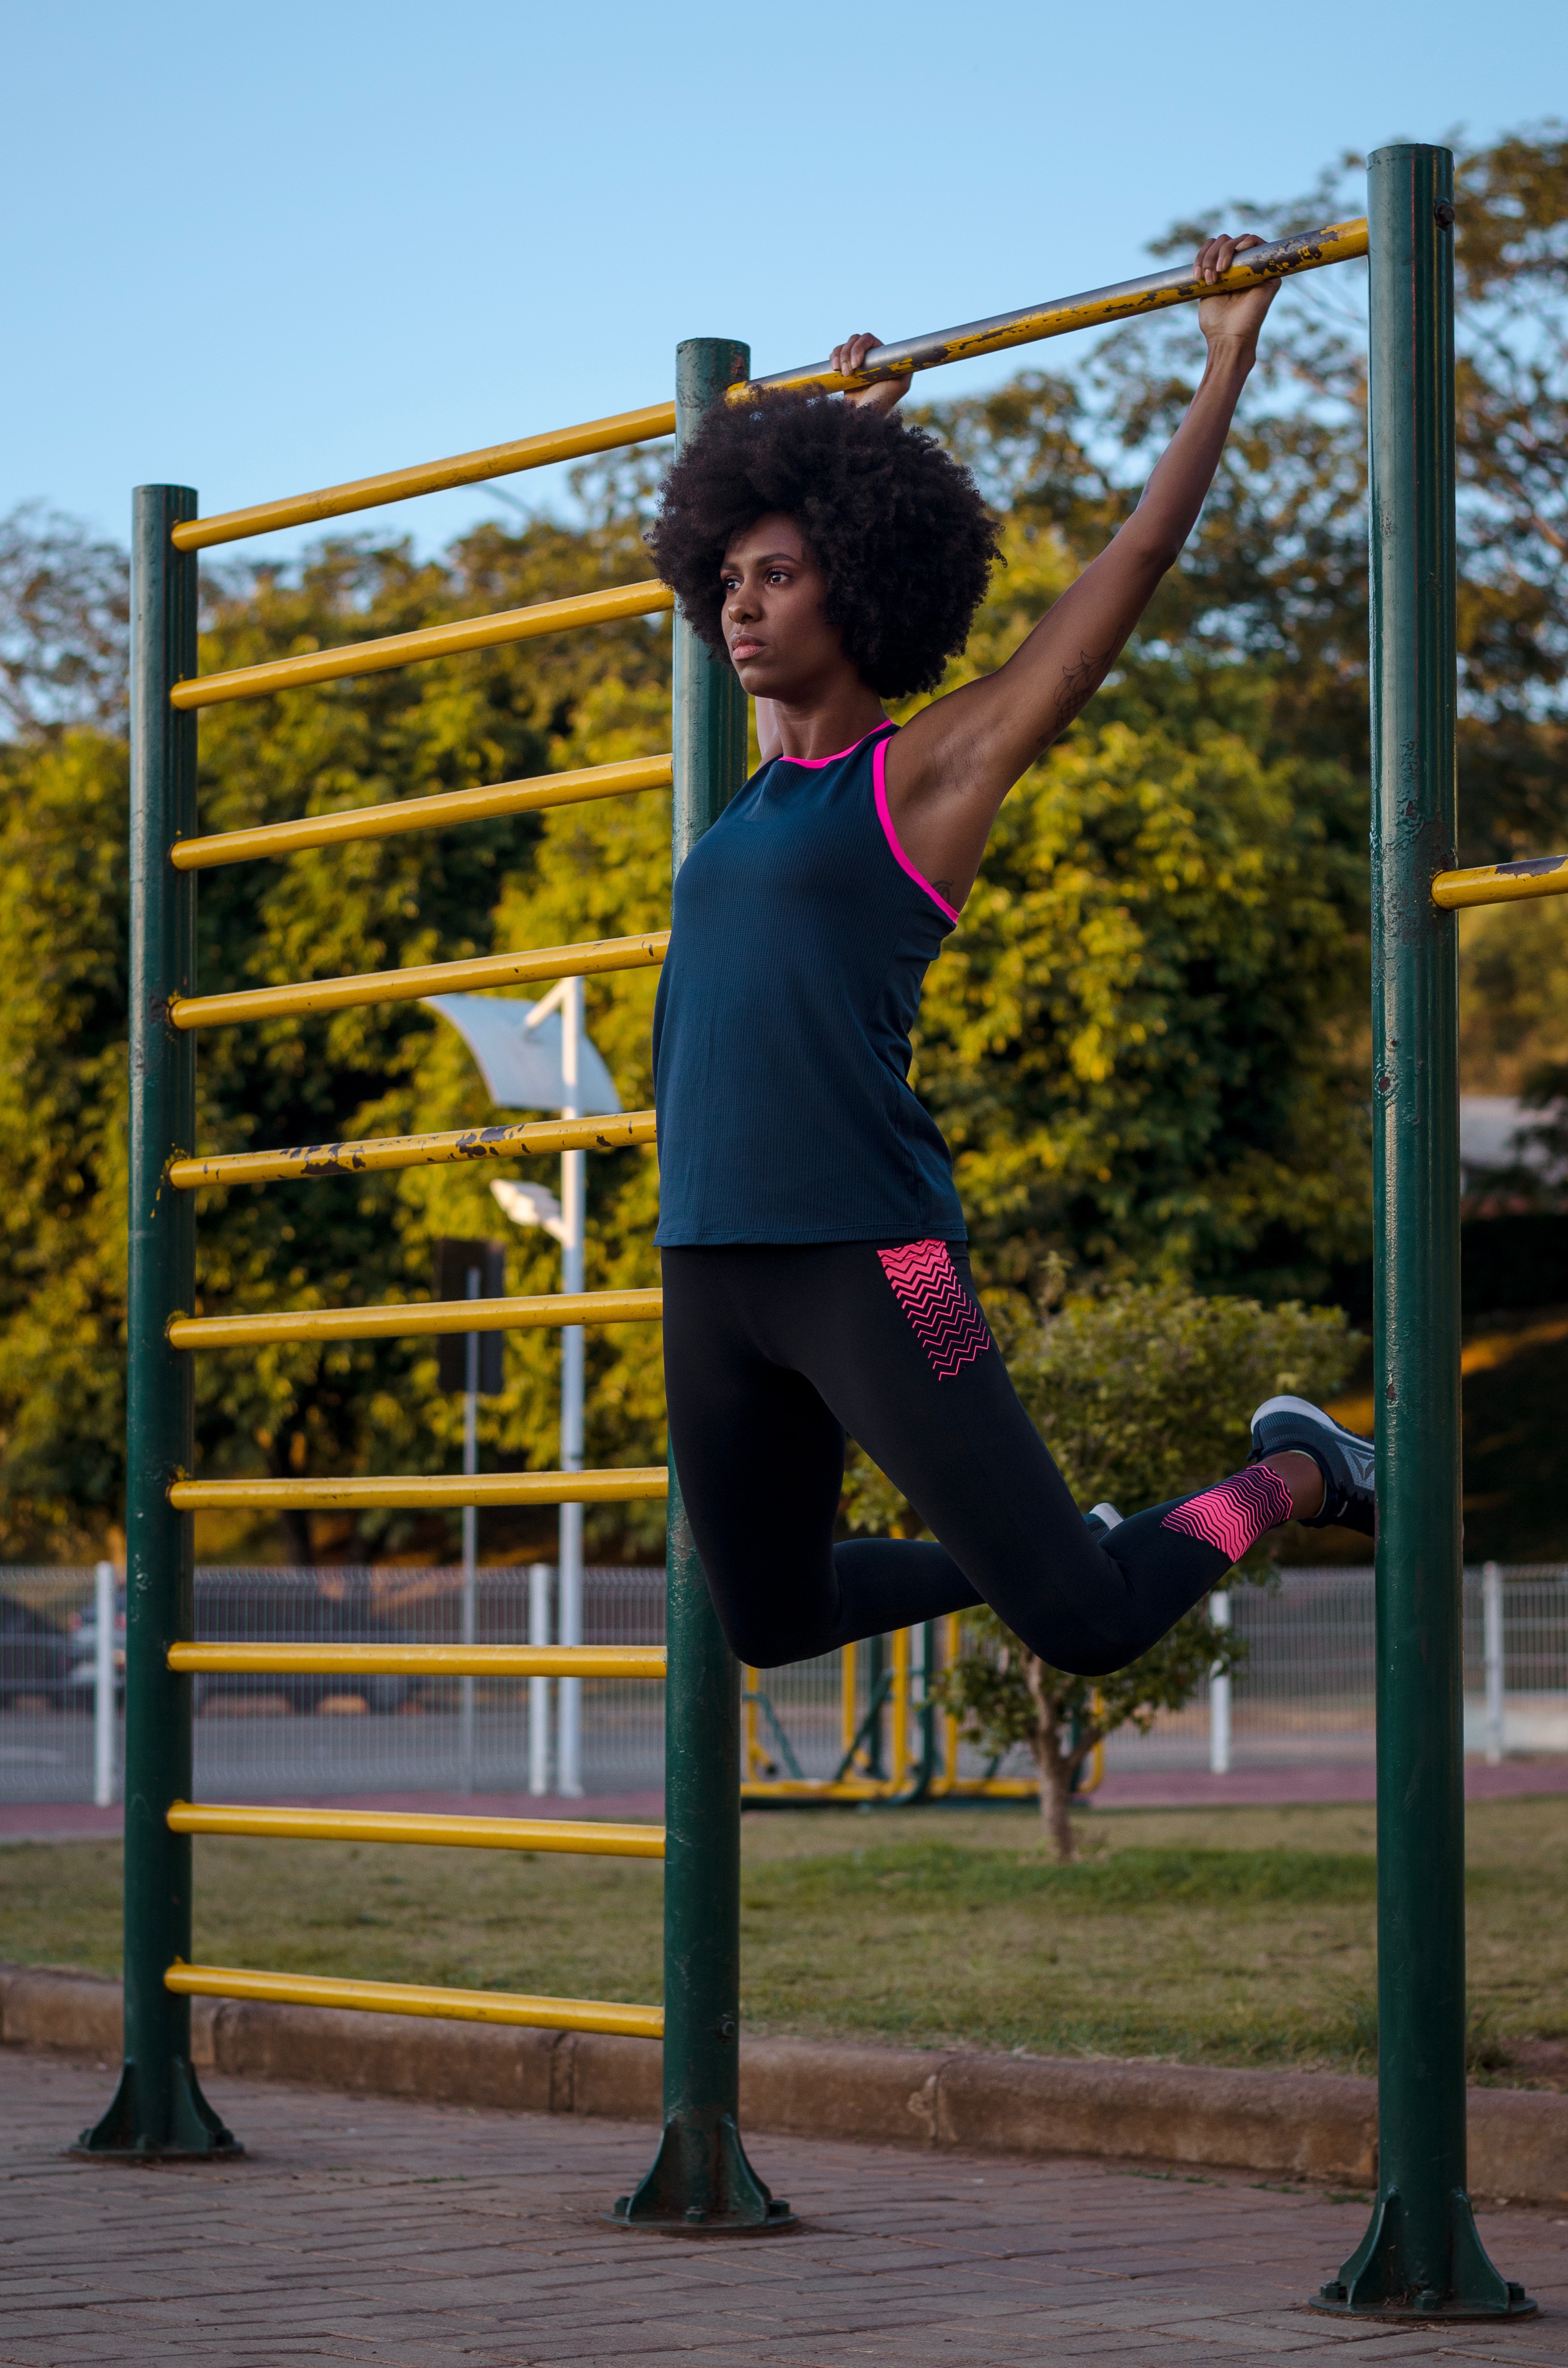
playground, public space, physical fitness, sky, fun, recreation, jumping, leisure, stretching, sportswear, city, park